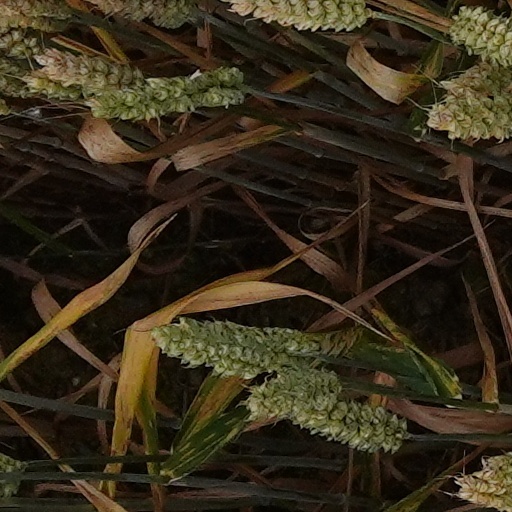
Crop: wheat